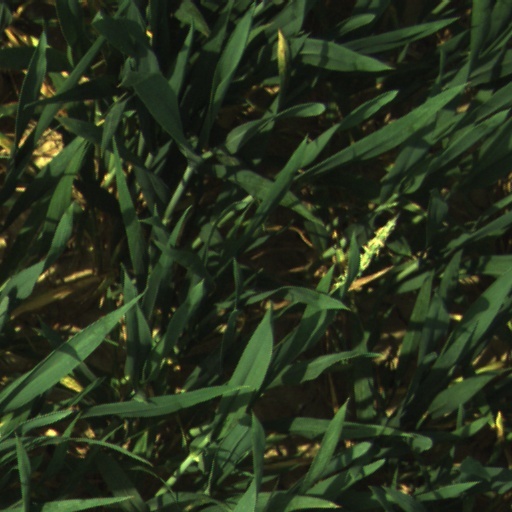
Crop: wheat